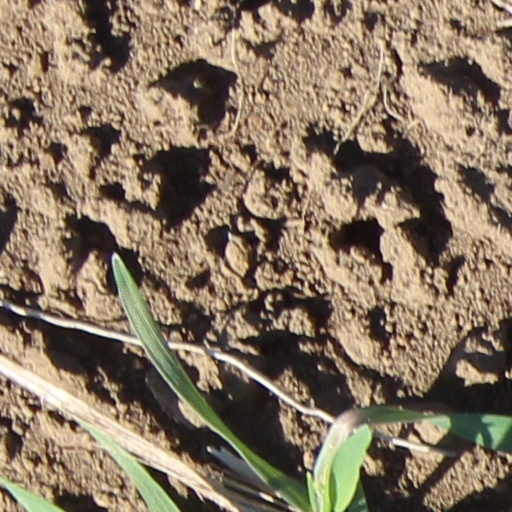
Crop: wheat